The Killing Time

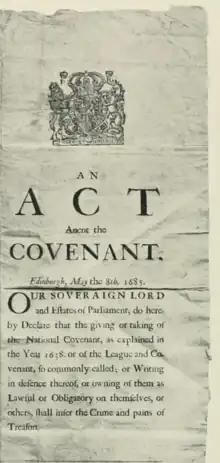
Edinburgh, May the 8th, 1685. Our Soveraign Lord and the Estates of Parliament, do here by Declare that the giving or taking of the National Covenant as explained in the Year 1638 or of the League and Covenant, so commonly called, or writing in defence thereof or owning them as Lawful or Obligatory on themselves or others shall infer the Crime and pains of Treason.

The Killing Time was a period of conflict in Scottish history between the Presbyterian Covenanter movement, based largely in the southwest of the country, and the government forces of Kings Charles II and James VII. The period, roughly from 1679 to the Glorious Revolution of 1688, was subsequently called "The Killing Time" by Robert Wodrow in his "The History of the Sufferings of the Church of Scotland from the Restoration to the Revolution", published in 1721–22. It is an important episode in the martyrology of the Church of Scotland.